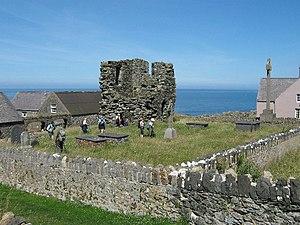
L'île de Bardsey est une île du comté de Gwynedd, au pays de Galles, située près de la côte de la péninsule de Llŷn. Son point culminant est le Mynydd Enlli qui s'élève à 167 mètres d'altitude. C'est le site d'un monastère fondé par saint Cadfan au VIᵉ siècle, sur les fondations duquel a été érigé un monastère augustin dédié à Marie. Lors de la dissolution des monastères, l'abbaye est abandonnée et l'île est désertée. ce n'est qu'au milieu du XVIIIᵉ siècle qu'une communauté paysanne s'y installe de façon permanente. Longue d'1,6 km et large d'1 km, Bardsey accueille aujourd'hui une population qui oscille entre 8 et 13 habitants. L'accès se fait par bateau après une traversée de 15 minutes au départ de Porth Meudwy et permet la venue de centaines de touristes tous les étés.